Naious

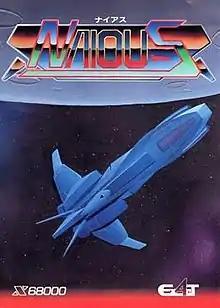
Cover art by Hiroyuki Saegusa

is a scrolling shooter video game developed and published by Exact exclusively for the Sharp X68000 in Japan on October 26, 1990. It is both the first title to be created and released by Exact for the X68000 platform, as well as the first project produced by the company.